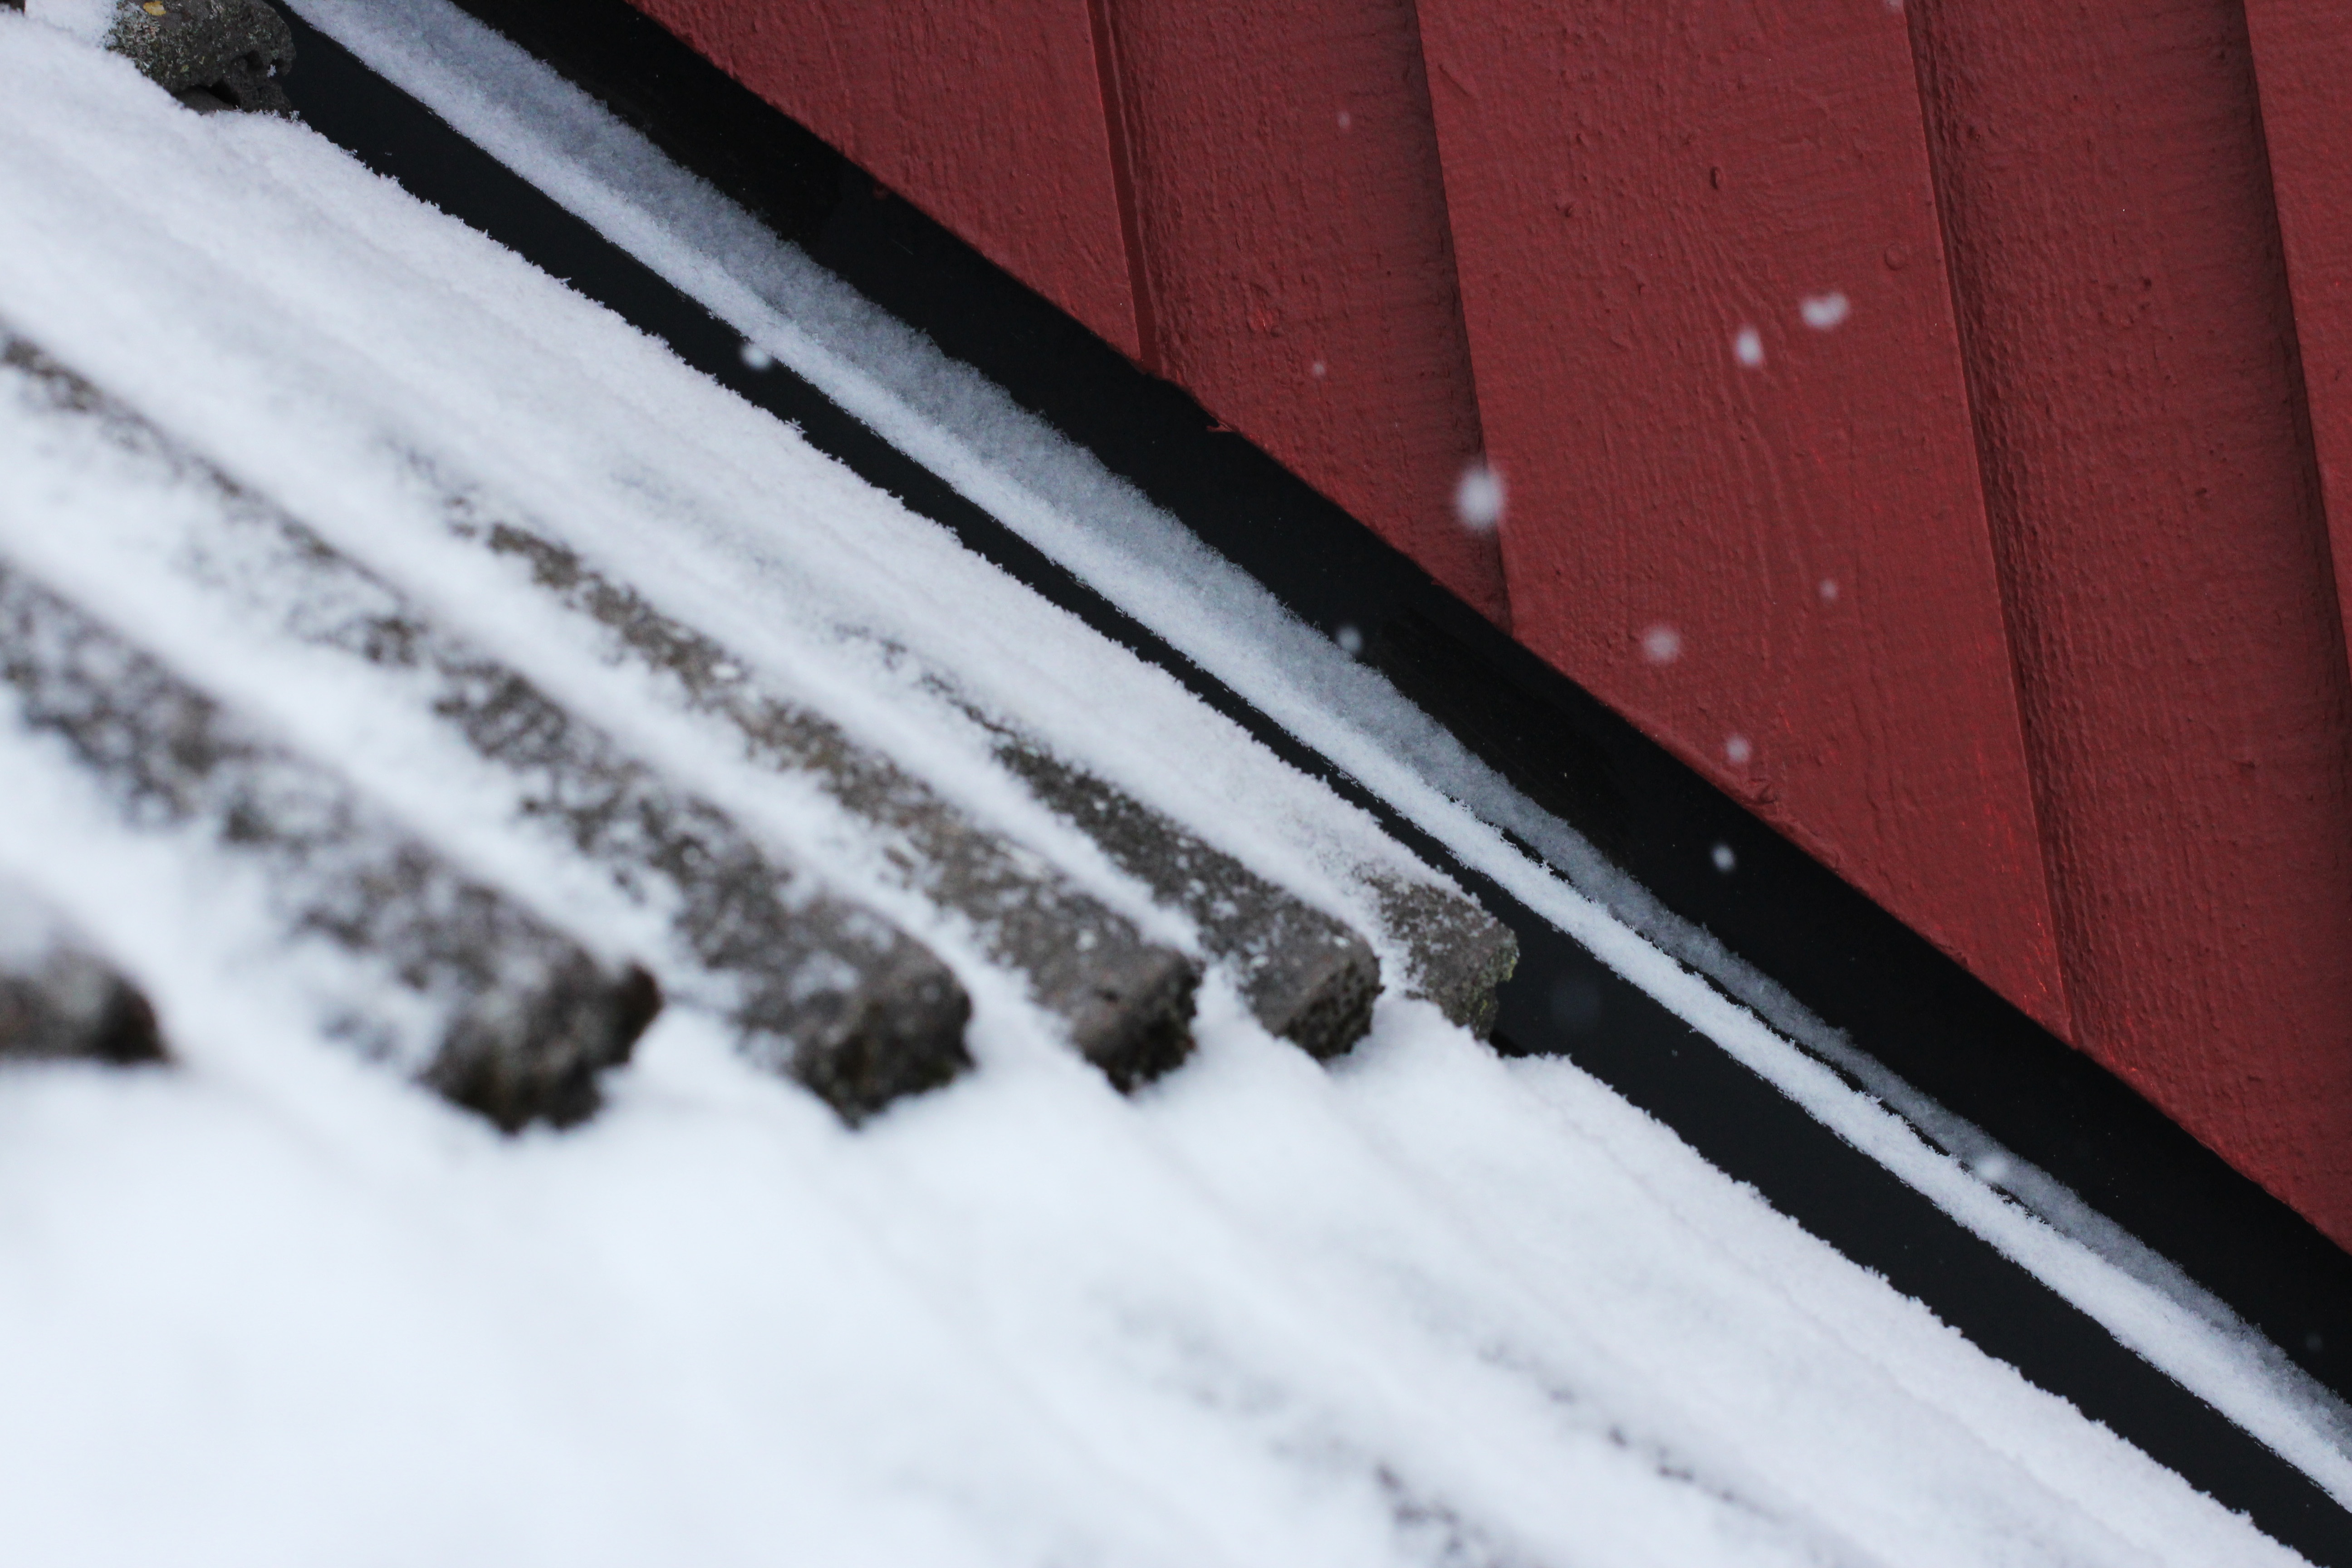
snow, cold, winter, wing, white, roof, red, color, weather, season, close up, freezing